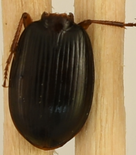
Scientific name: Synuchus impunctatus
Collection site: Steigerwaldt Land Services Site (STEI), plot STEI_008